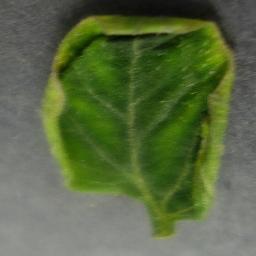
Label: Tomato___Tomato_Yellow_Leaf_Curl_Virus